Chengtian Temple (Quanzhou)

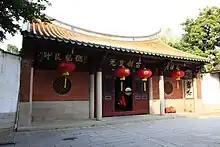
The Hall of Four Heavenly Kings at Chengtian Temple.

Chengtian Temple is a Buddhist temple located in Licheng District, Quanzhou, Fujian, China. Chengtian Temple is considered one of the Three Great Buddhist Temples in Quanzhou, alongside Kaiyuan Temple and Chongfu Temple.